Swimming at the 2013 World Aquatics Championships – Men's 800 metre freestyle

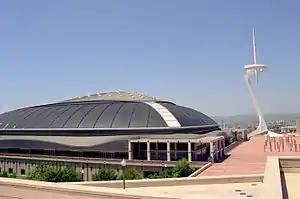
Barcelona Palau San Jordi

The men's 800 metre freestyle event in swimming at the 2013 World Aquatics Championships took place on 30–31 July at the Palau Sant Jordi in Barcelona, Spain.